Tianjin

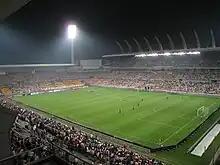
TEDA Football Stadium, Binhai District

There are several railway stations in the city, Tianjin railway station being one of them. It was built in 1888. The station was initially located at Wangdaozhuang. The station was later moved to Laolongtou on the banks of the Hai He River in 1892; as a result, the station was renamed as Laolongtou Railway Station. The station was completely rebuilt in 1988. The rebuilding work began on April 15, 1987, and was finished on October 1, 1988. The Tianjin Railway Station is also locally known as the 'East Station', due to its geographic position. In January 2007, the station began another long-term restructuring project to modernize the facility as part of the larger Tianjin transport hub project, which involves Tianjin Metro lines 2, 3, and 9, as well as the Tianjin-Beijing High-Speed Rail.